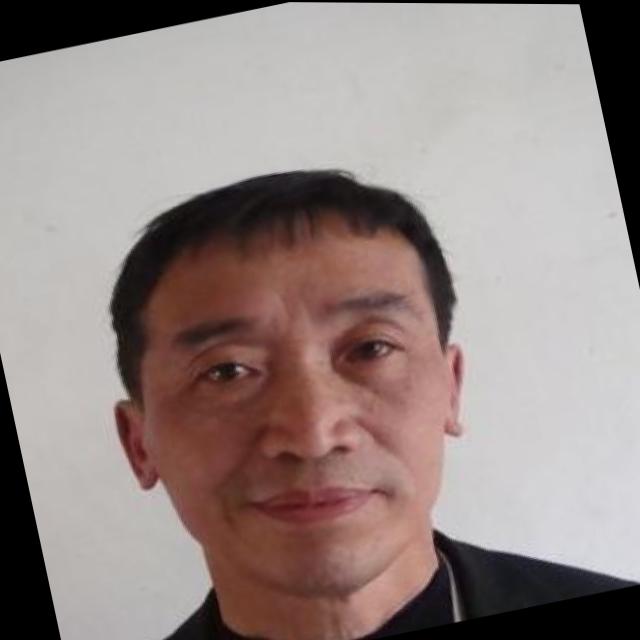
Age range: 45-64